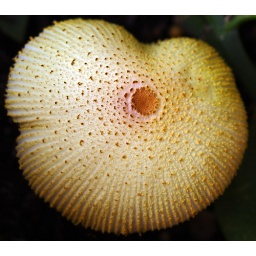
I think this 'shroom is in the Hymenomycetes family. But remember, I can't tell a daisy from a pine tree.